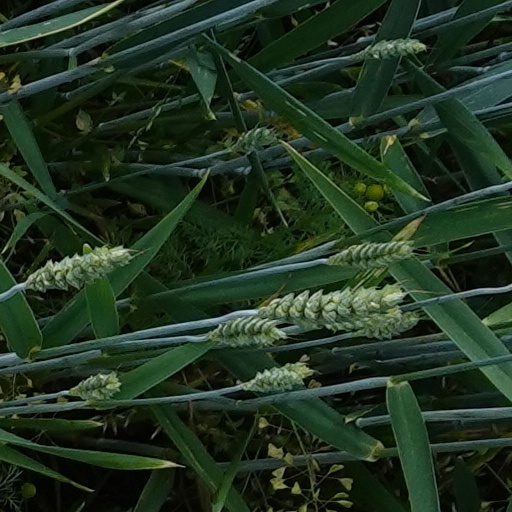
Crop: wheat